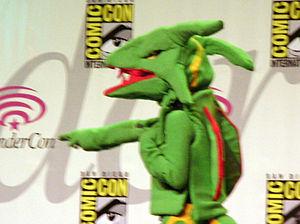
Rayquaza est une espèce de Pokémon de troisième génération. C'est un Pokémon légendaire et la mascotte du jeu vidéo Pokémon Émeraude.